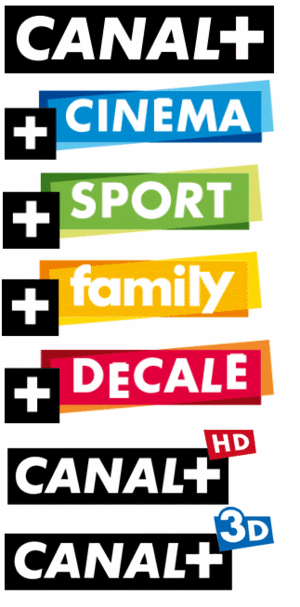
CANAL+LE BOUQUET